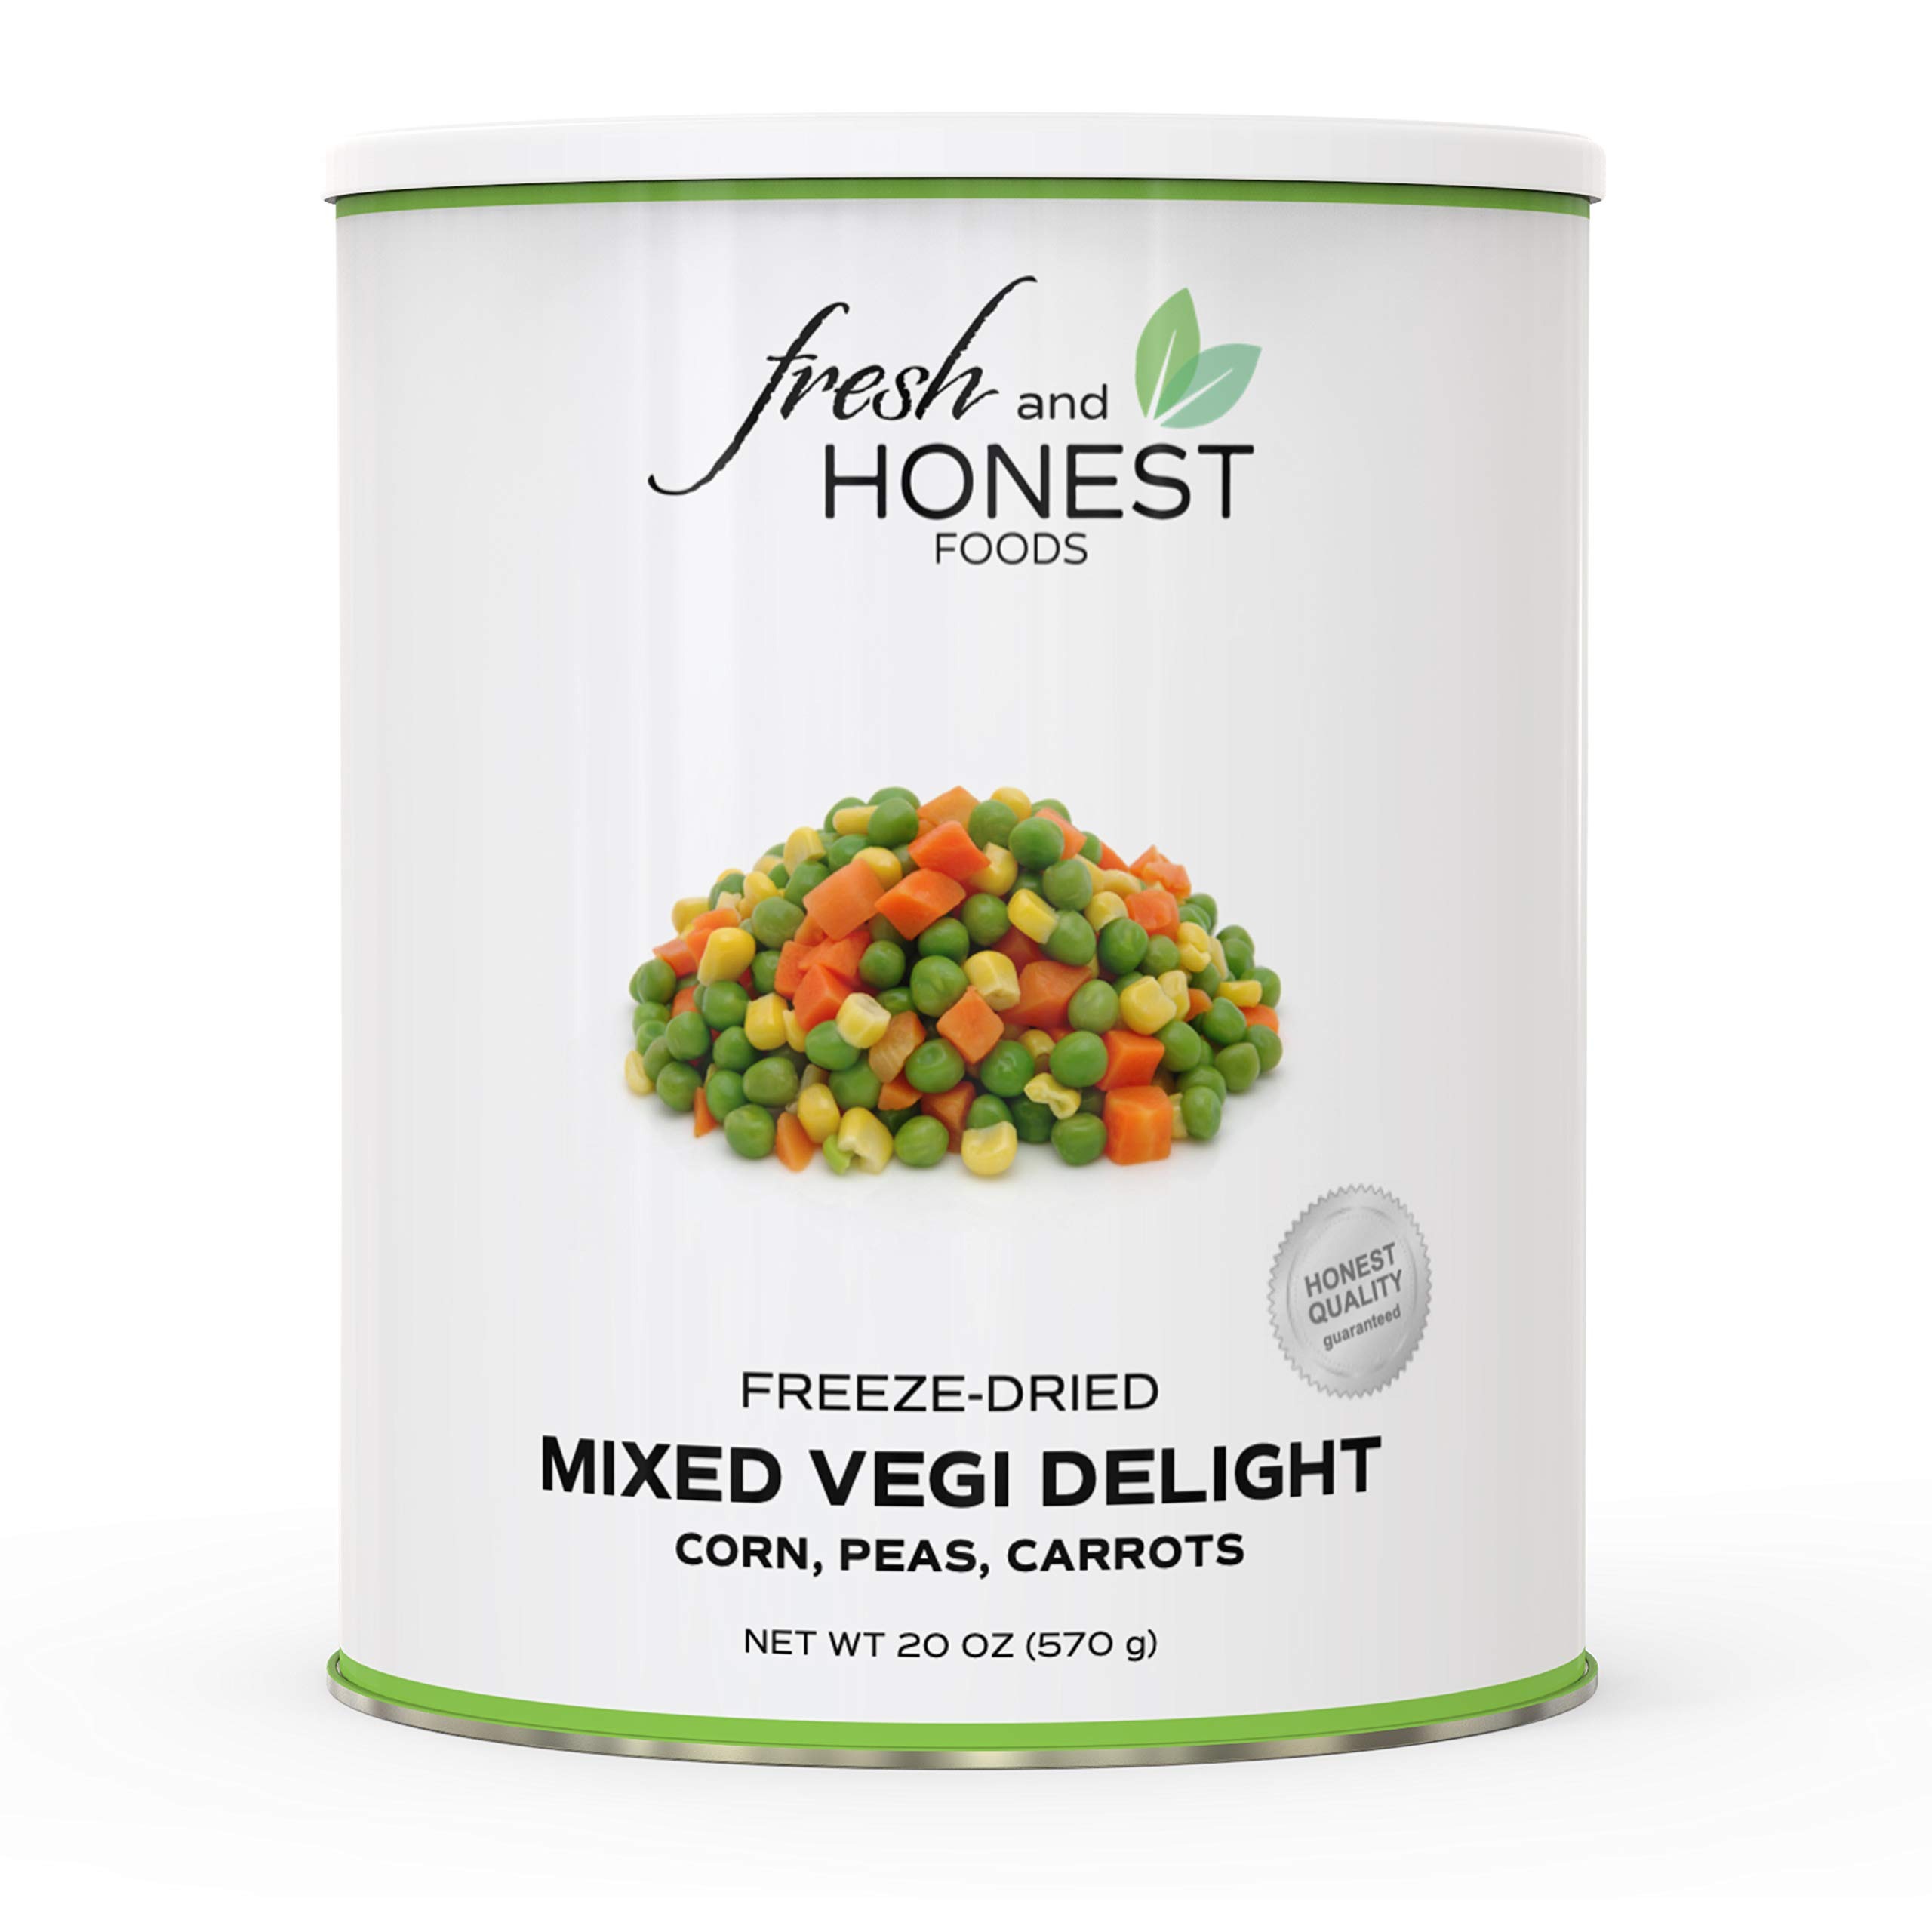
Item Name: Fresh and Honest Foods 100% All Natural Freeze Dried Mixed Vegi II (Peas, Corn, Carrots) 20.1 OZ #10 Can
Bullet Point 1: Made in the USA with 100% real ingredients
Bullet Point 2: Rehydrate to use in your favorite recipes or as a healthy side dish
Bullet Point 3: A great source of essential vitamins and minerals
Bullet Point 4: Up to a 25+ year shelf life
Bullet Point 5: 57 servings per #10 can
Product Description: Freeze-dried mixed vegetables are delicious and healthy, and are packaged to last up to 25+ years or can be eaten they day you receive them. They are great straight from the can as a daily snack to get your recommended fruits and vegetables. When re-hydrated these fruits can be used in your favorite recipes for desserts, salads, breakfast, etc. Freeze drying retains the fruit’s nutrients, so you can enjoy them all year round. These re-hydrate in 5-8 minutes.
Value: 200.0
Unit: Ounce

Price: 40.95